History of the M1 Abrams

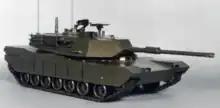
The finalized M1 scale model

Philip W. Lett led Chrysler's design team. Lett was an experienced tank designer. Chrysler had spent considerable attention to the choice of the engine. Lett considered three different engines for the XM1: a water-cooled German Daimler-Benz diesel developed for the Leopard 2, an air-cooled American Teledyne Continental Motors diesel, and a modified helicopter engine by Avco Lycoming. The German design was ruled out mainly for political reasons. The turbine was smaller and lighter than the diesel. It was quieter, produced no smoke, and accelerated more quickly. It started reliably in cold weather without warming up. With fewer moving parts it was also more reliable and cost less to maintain. Drawbacks included the turbine's worse fuel economy, sensitivity to dust and debris, and the troops' lack of familiarity with the engine. Eventually, Lett chose the turbine.